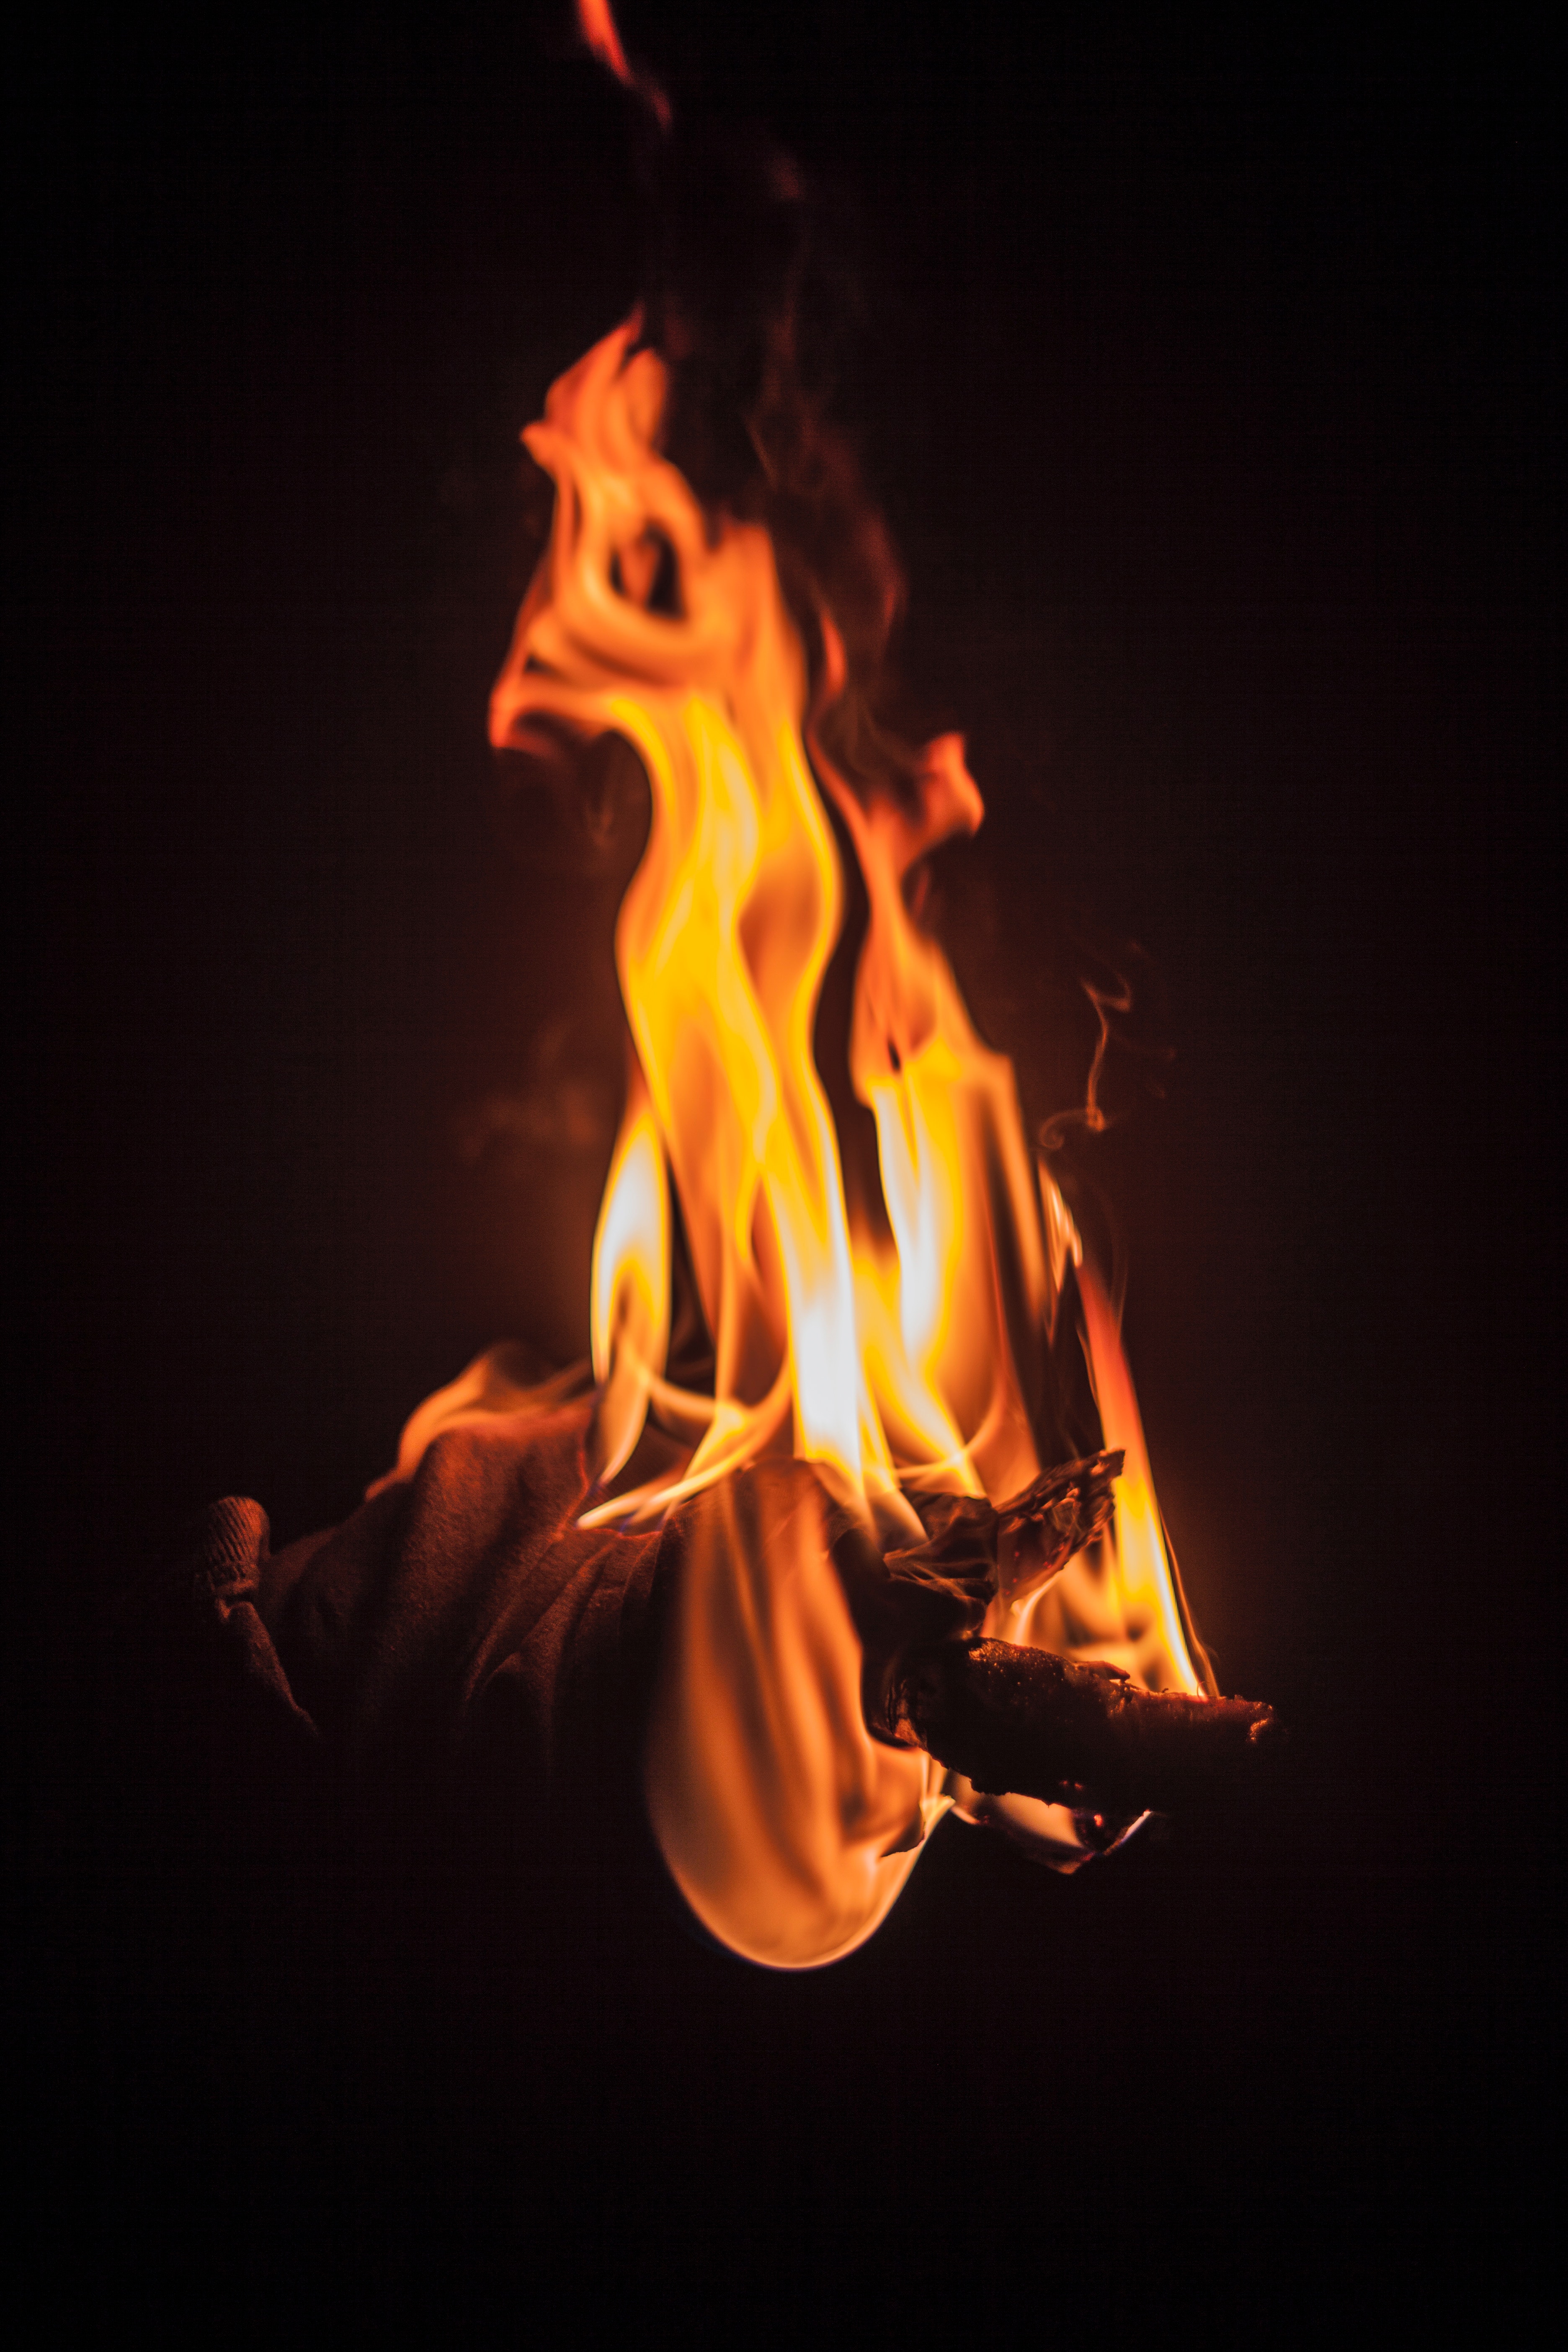
fire, flame, heat, bonfire, campfire, event